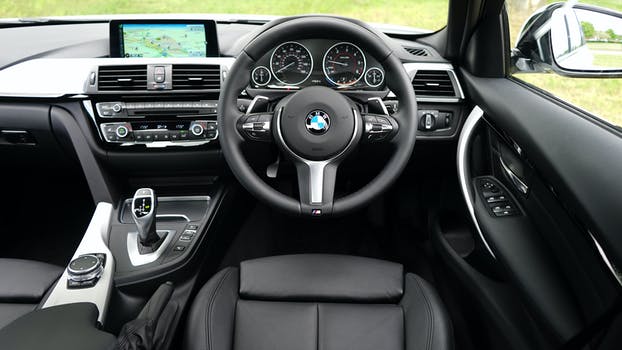
Label: No Watermark